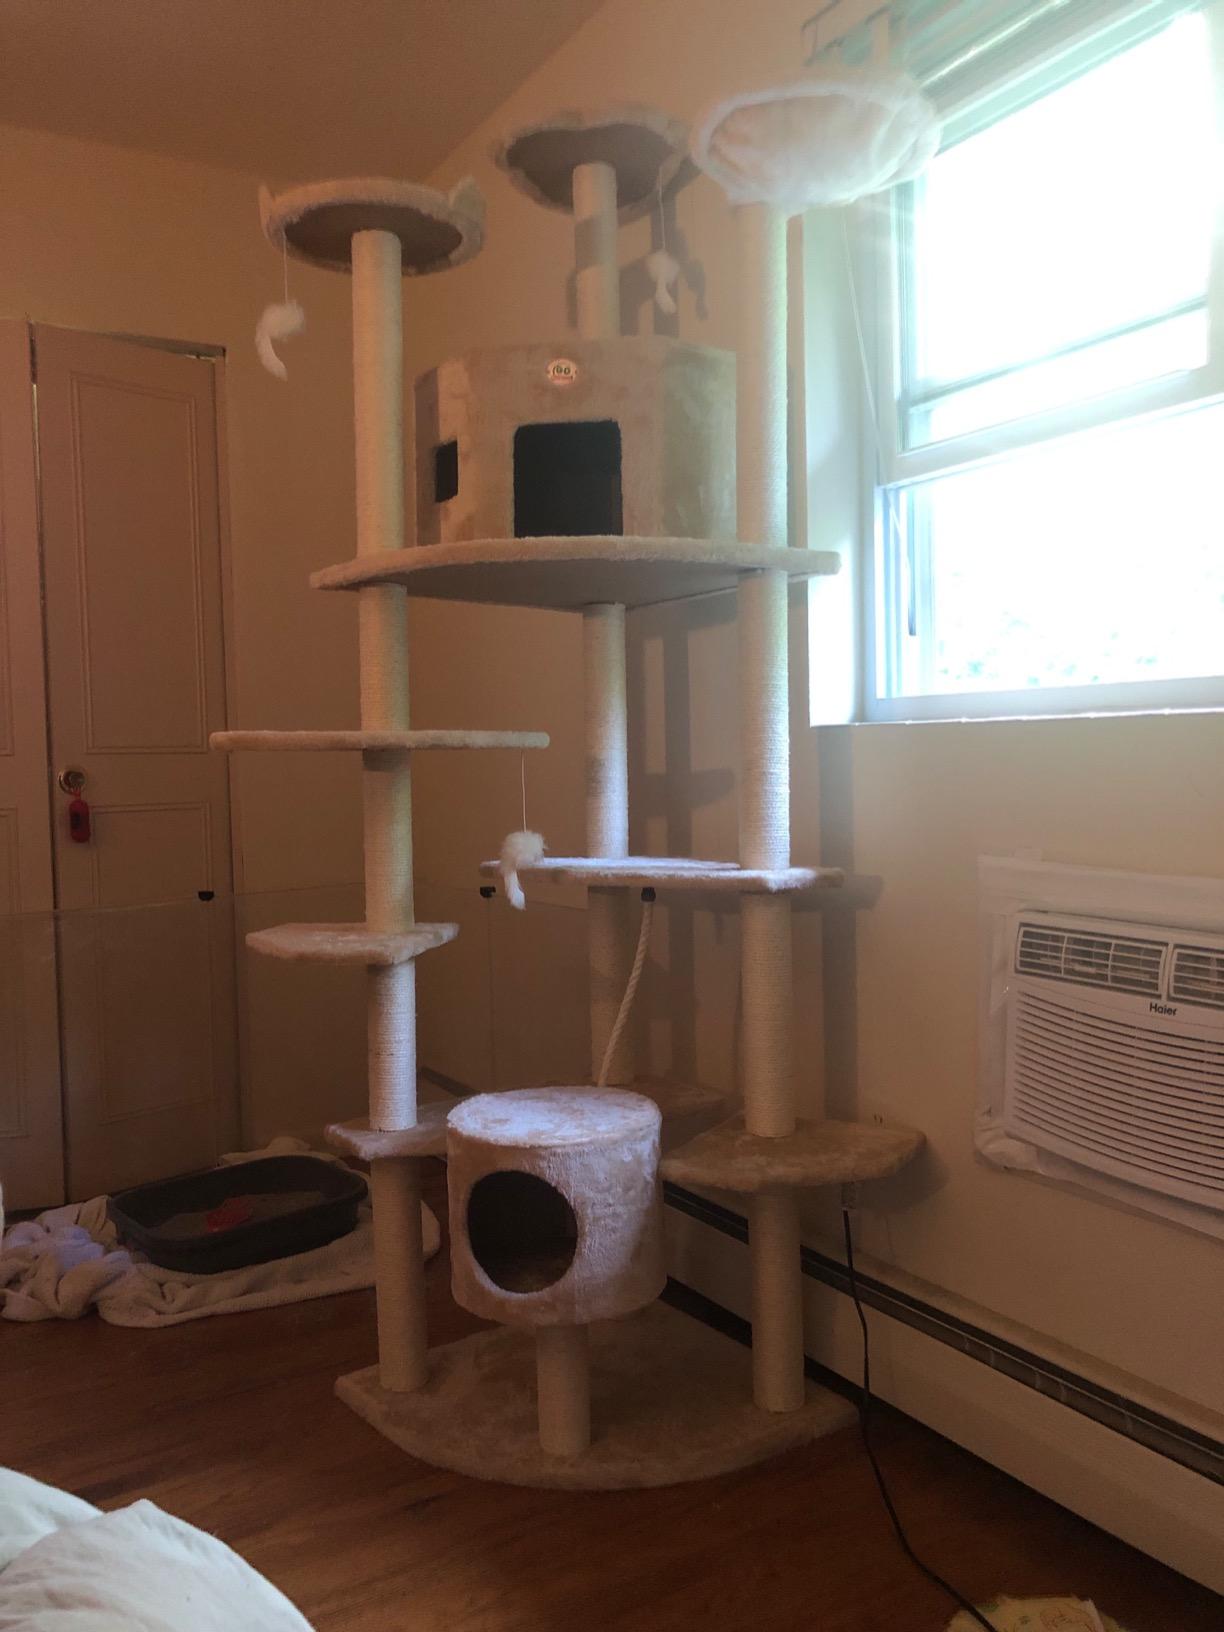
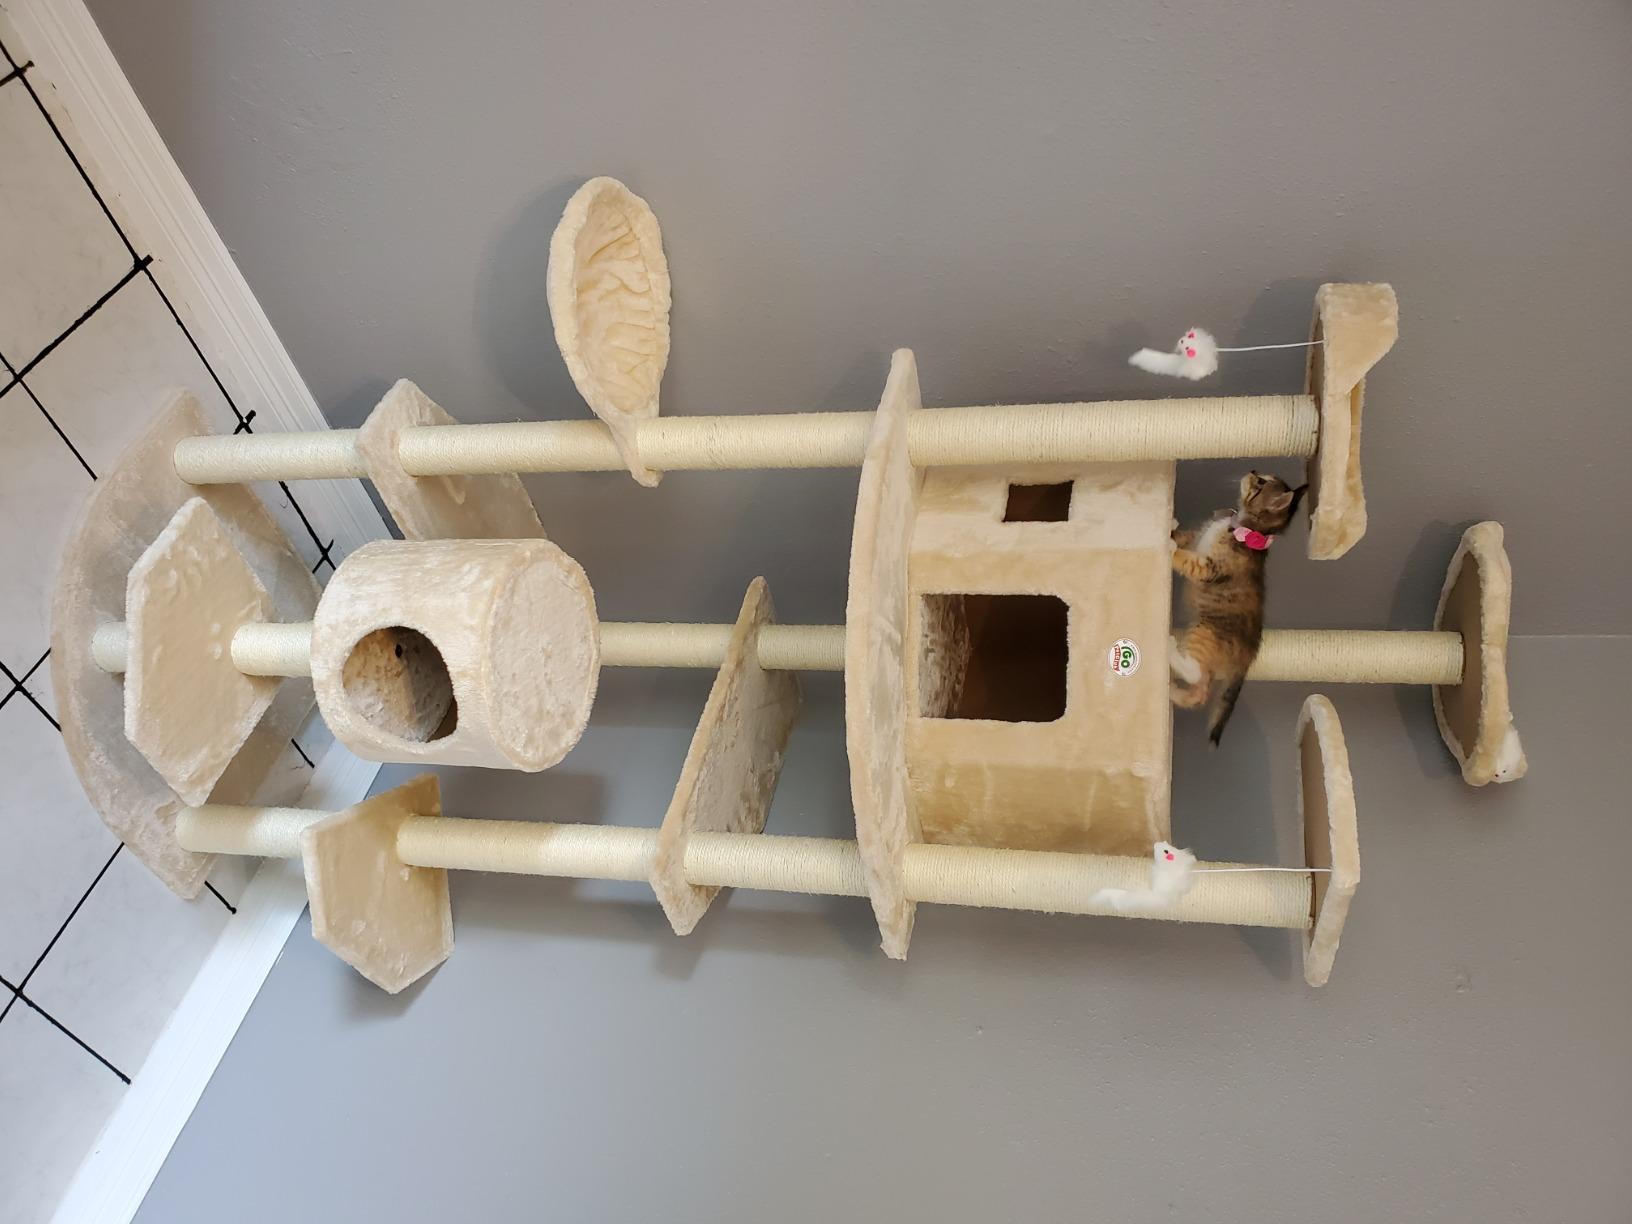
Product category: items_cat tree
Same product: yes